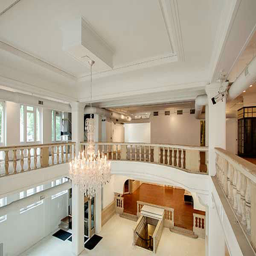
this former bank , which was turned into a home and used as the set is now on the market for $4.3 million .